Zaulsdorf

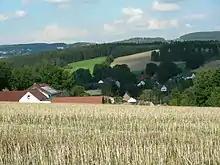
Zaulsdorf from the West

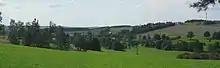
Zaulsdorf from the East

The village of Zaulsdorf lies in a valley approximately above sea level. The ground rolls and rises to the mountains which are approximately .